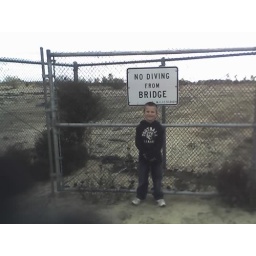
Micah spend the night with Grams and Papa. This sign was by a very dry river bed with rocks below...